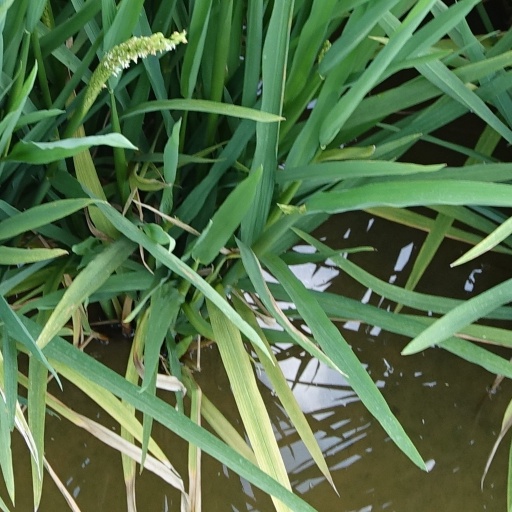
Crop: rice